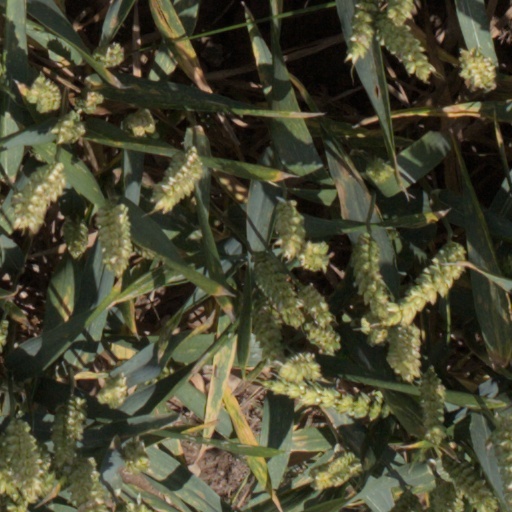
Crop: wheat